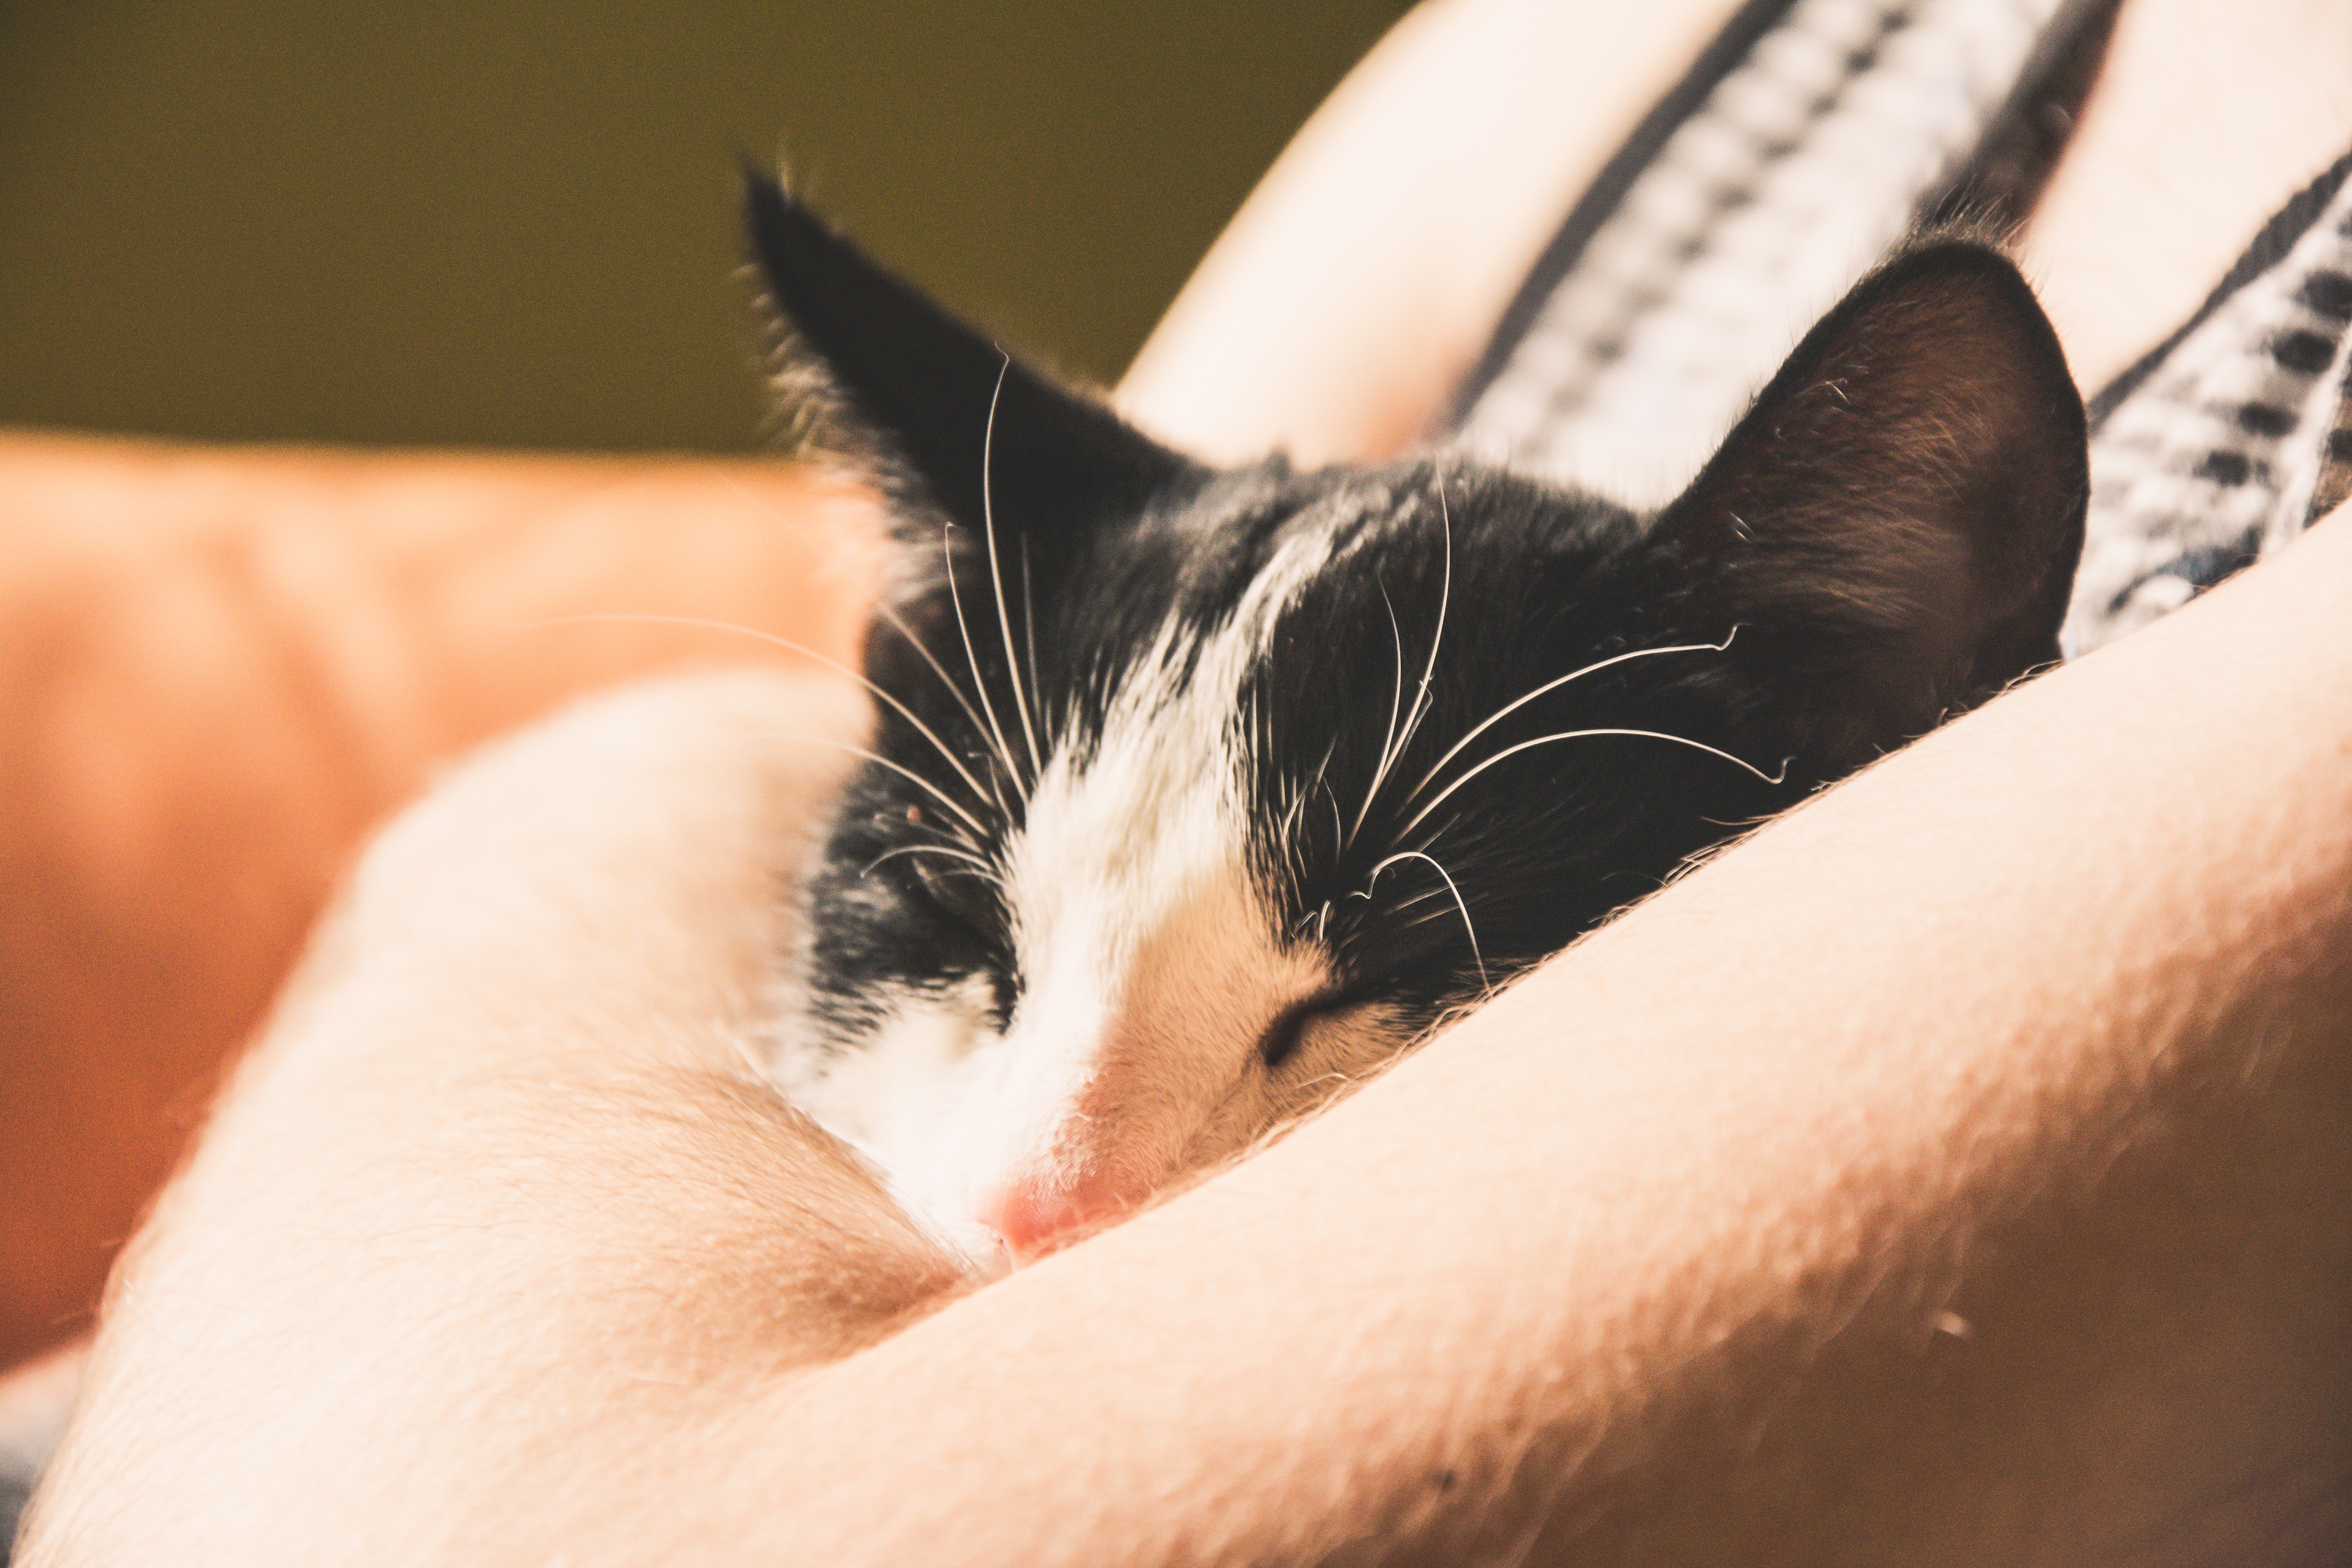
hand, black and white, white, sweet, animal, pet, fur, kitten, cat, mammal, black, mustache, close up, nose, whiskers, kitty, eye, animals, safety, look, skin, vertebrate, organ, trust, domestic cat, a young kitten, cat's eyes, sleepy cat, small to medium sized cats, cat like mammal